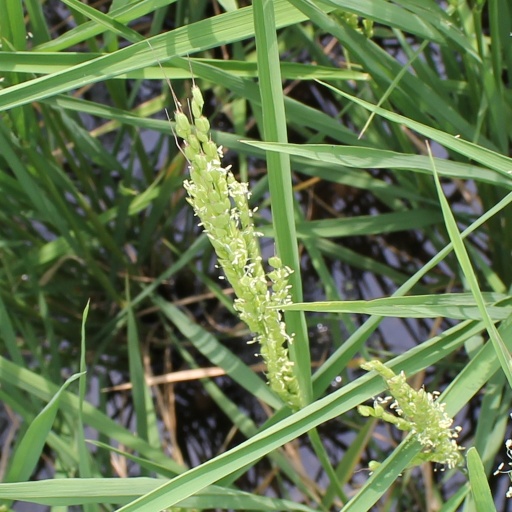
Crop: rice